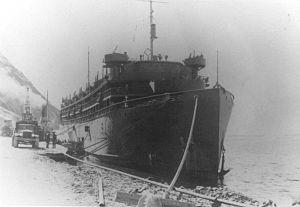
Cette liste dresse les plus grandes catastrophes maritimes pendant la Seconde Guerre mondiale au regard du nombre de victimes. Du fait de son contexte, une Seconde Guerre mondiale sanguinaire entachée de nombreux drames, ces catastrophes resteront longtemps quasi ignorées.